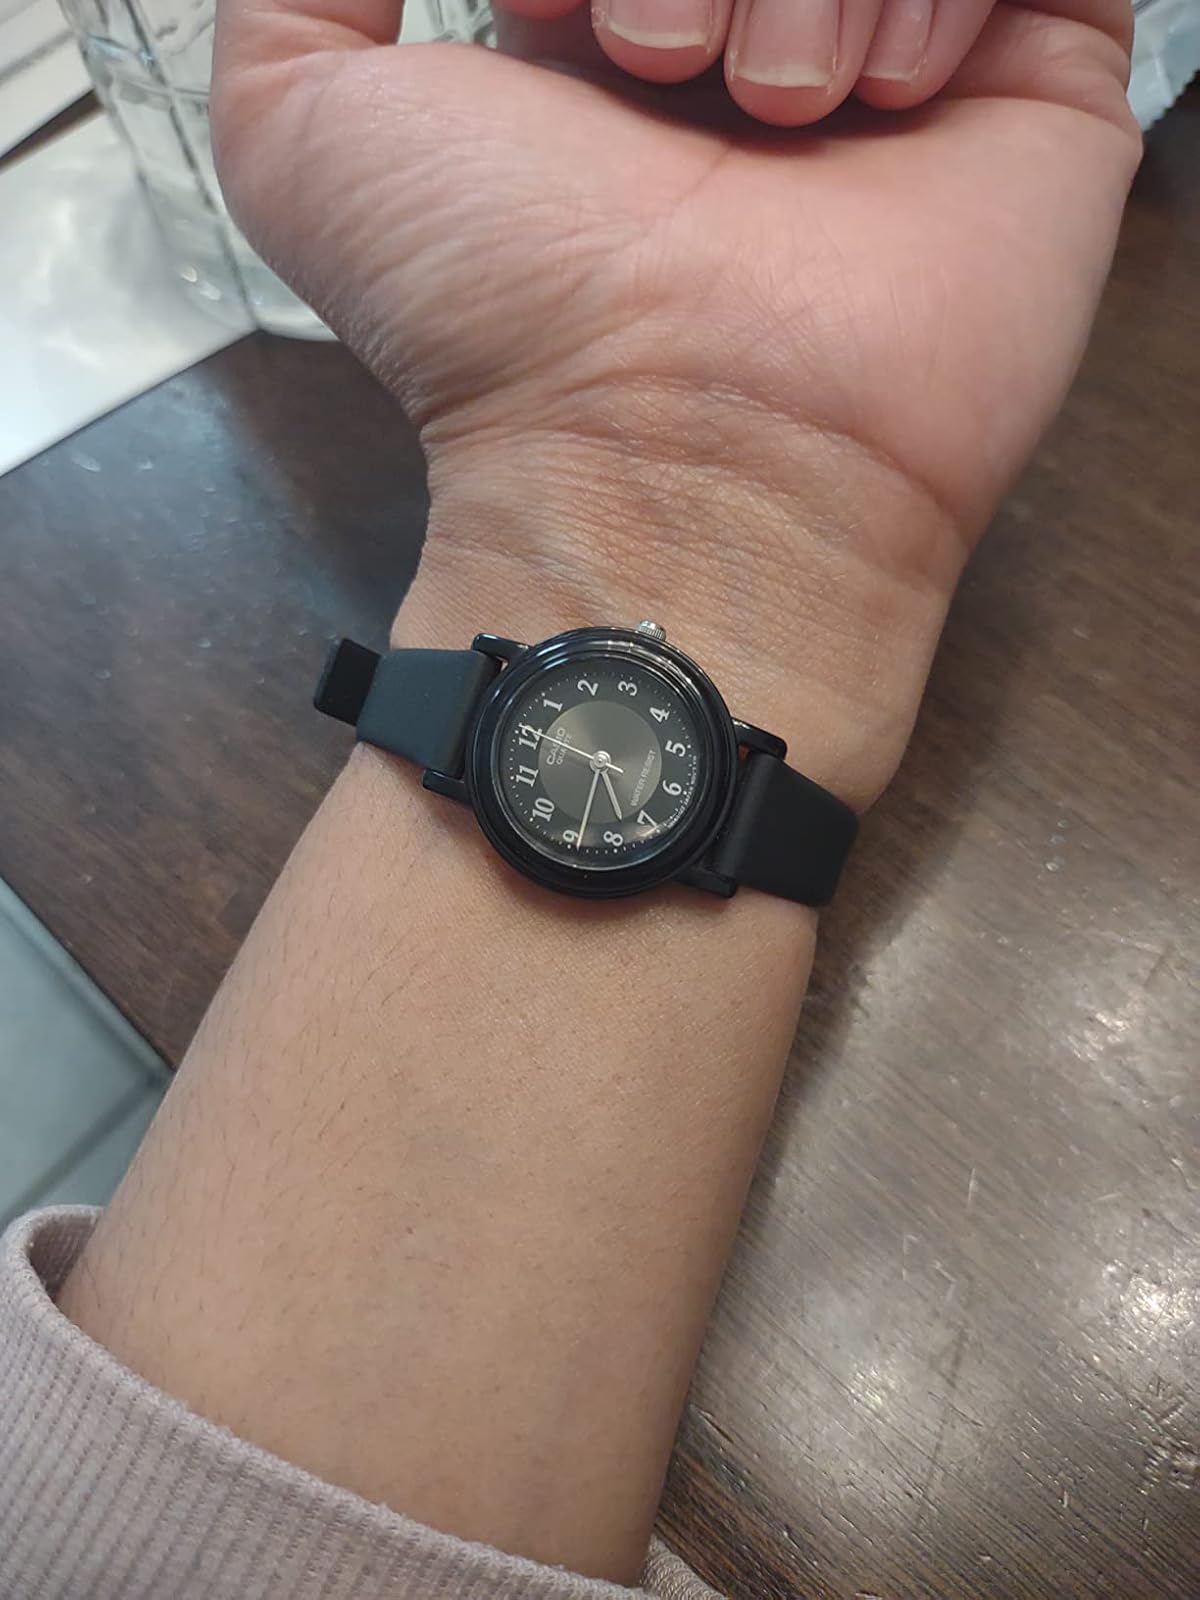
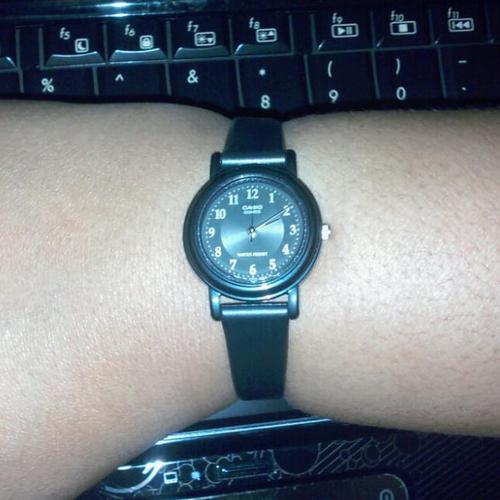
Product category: accessories_watch
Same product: yes